Princely Abbey of Stavelot-Malmedy

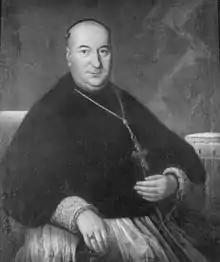
Prince-abbot (1753–1766)

Despite the abbacy's neutrality and the protection of the prince-abbots, the territory was invaded at least 50 times by troops passing through, whose depredations had disastrous consequences for the population, including the 4 October 1689 razing of both Stavelot and Malmedy on the orders of , general to Louis XIV of France, during the Nine Years' War. In Stavelot, the entire town, including over 360 houses, was destroyed, leaving just the abbey and its farmyard standing. In Malmedy, some 600 out of the 660 houses of the town were destroyed and it took more than a century to completely rebuild. Malmedy's 1601 city walls had previously been destroyed by French troops in 1658, during the 1635–59 Franco-Spanish War. The wars—and passage by troops of Brandenburg-Prussia, the Dutch Republic, France, and —had cost the principality the sum of 2.75 million "". The abbey had to borrow 134 000 thalers from Liège and Verviers; another loan, shared amongst the communities, totalled 109 000 thalers, with annual interest of 14 161 thalers and arrears of 26 000 thalers.